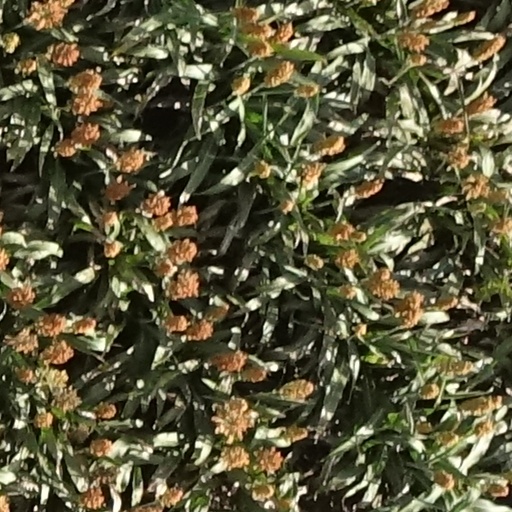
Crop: sorghum